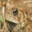
Label: frog